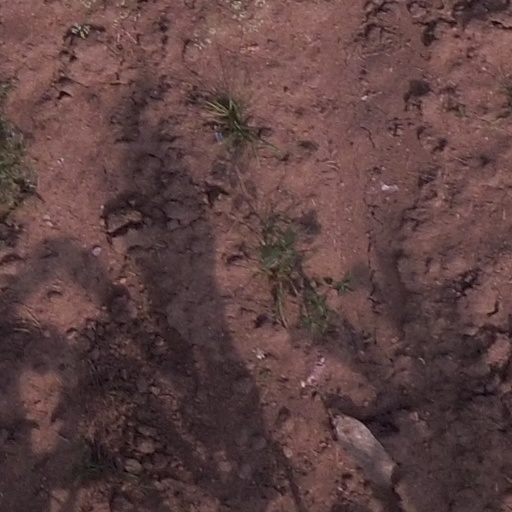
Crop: maize; corn